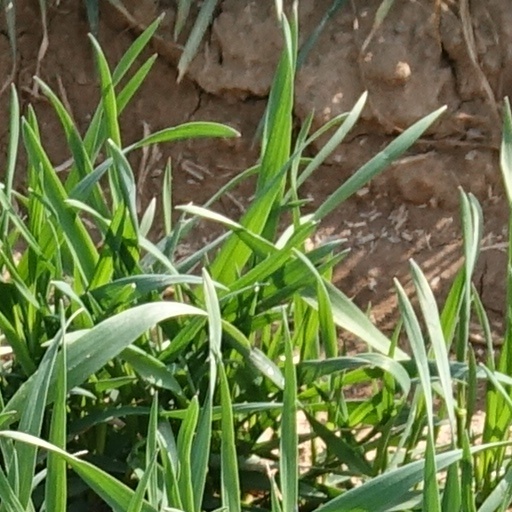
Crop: wheat